Tessaratomidae

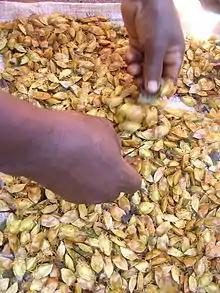
Edible stink bugs ("Encosternum delegorguei") being sorted after they had been boiled and dried.

Maternal care is a well-documented presocial behavior among tessaratomids. Egg guarding by adult females was first observed in 1991 by S. Tachikawa among Japanese species of the genera "Pygoplatys" (subfamily Tessaratominae) and "Erga" (subfamily Oncomerinae).